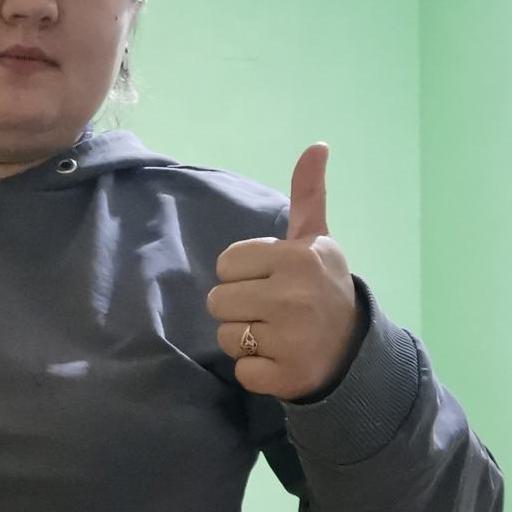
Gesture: like